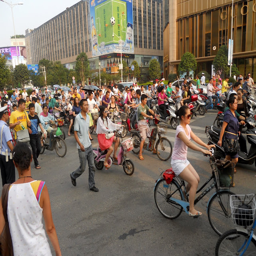
and you thought the traffic was bad !